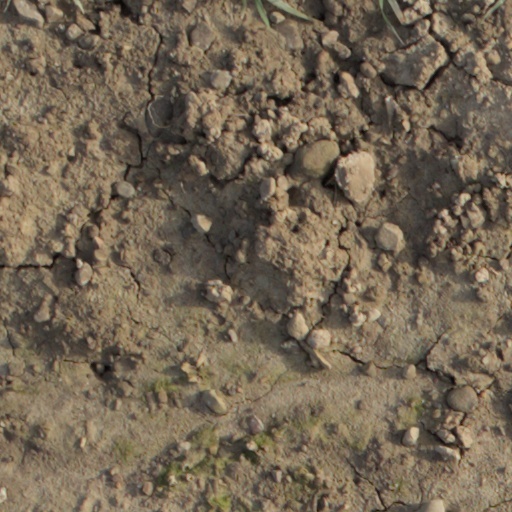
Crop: wheat